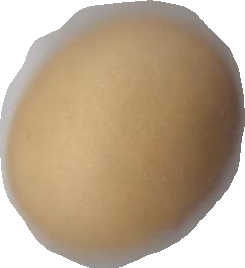
Variety: Dega